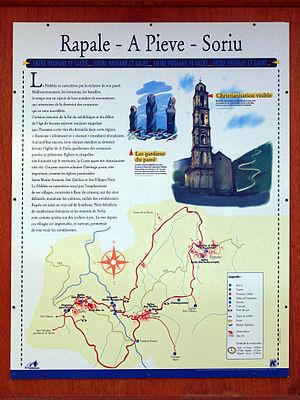
Sorio, Nebbio (Corse) - Panneau du sentier patrimonial Rapale - Pieve - Sorio
Piève est une commune française située dans la circonscription départementale de la Haute-Corse et le territoire de la collectivité de Corse. Le village appartient à l'ancienne piève de San Quilico, dans le Nebbio.
Sorio est une commune française située dans la circonscription départementale de la Haute-Corse et le territoire de la collectivité de Corse. Le village appartient à l'ancienne piève de San Quilico, dans le Nebbio.